Stefan Feld

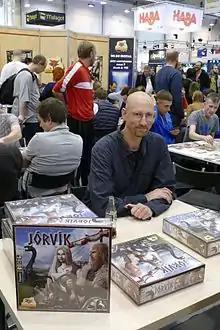
Feld at Spiel 2016

Stefan Feld (born 1970 in Karlsruhe, Germany) is a German-style board game designer who lives in Gengenbach, Baden-Württemberg, Germany.